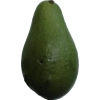
Label: green_avocado